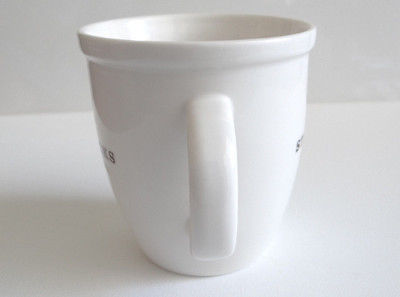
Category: mug